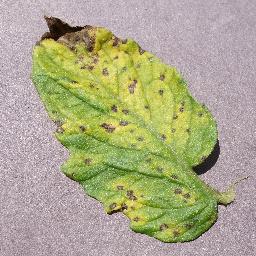
Label: Tomato___Septoria_leaf_spot